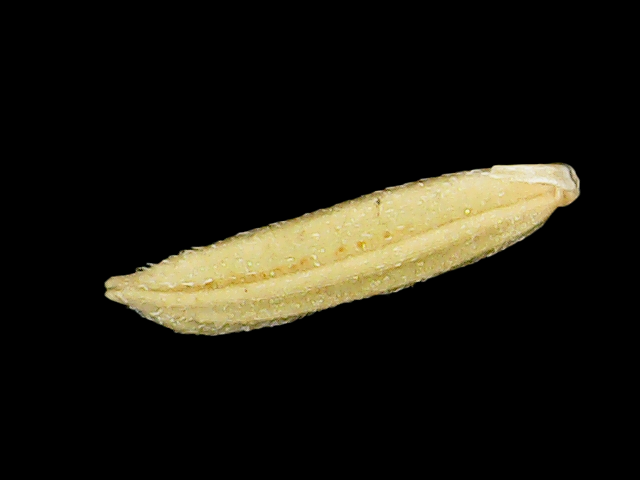
Rice variety: Binadhan07